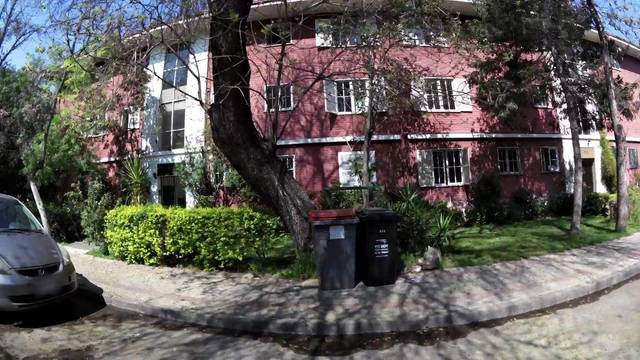
Region: Chile
Coordinates: -33.417, -70.615